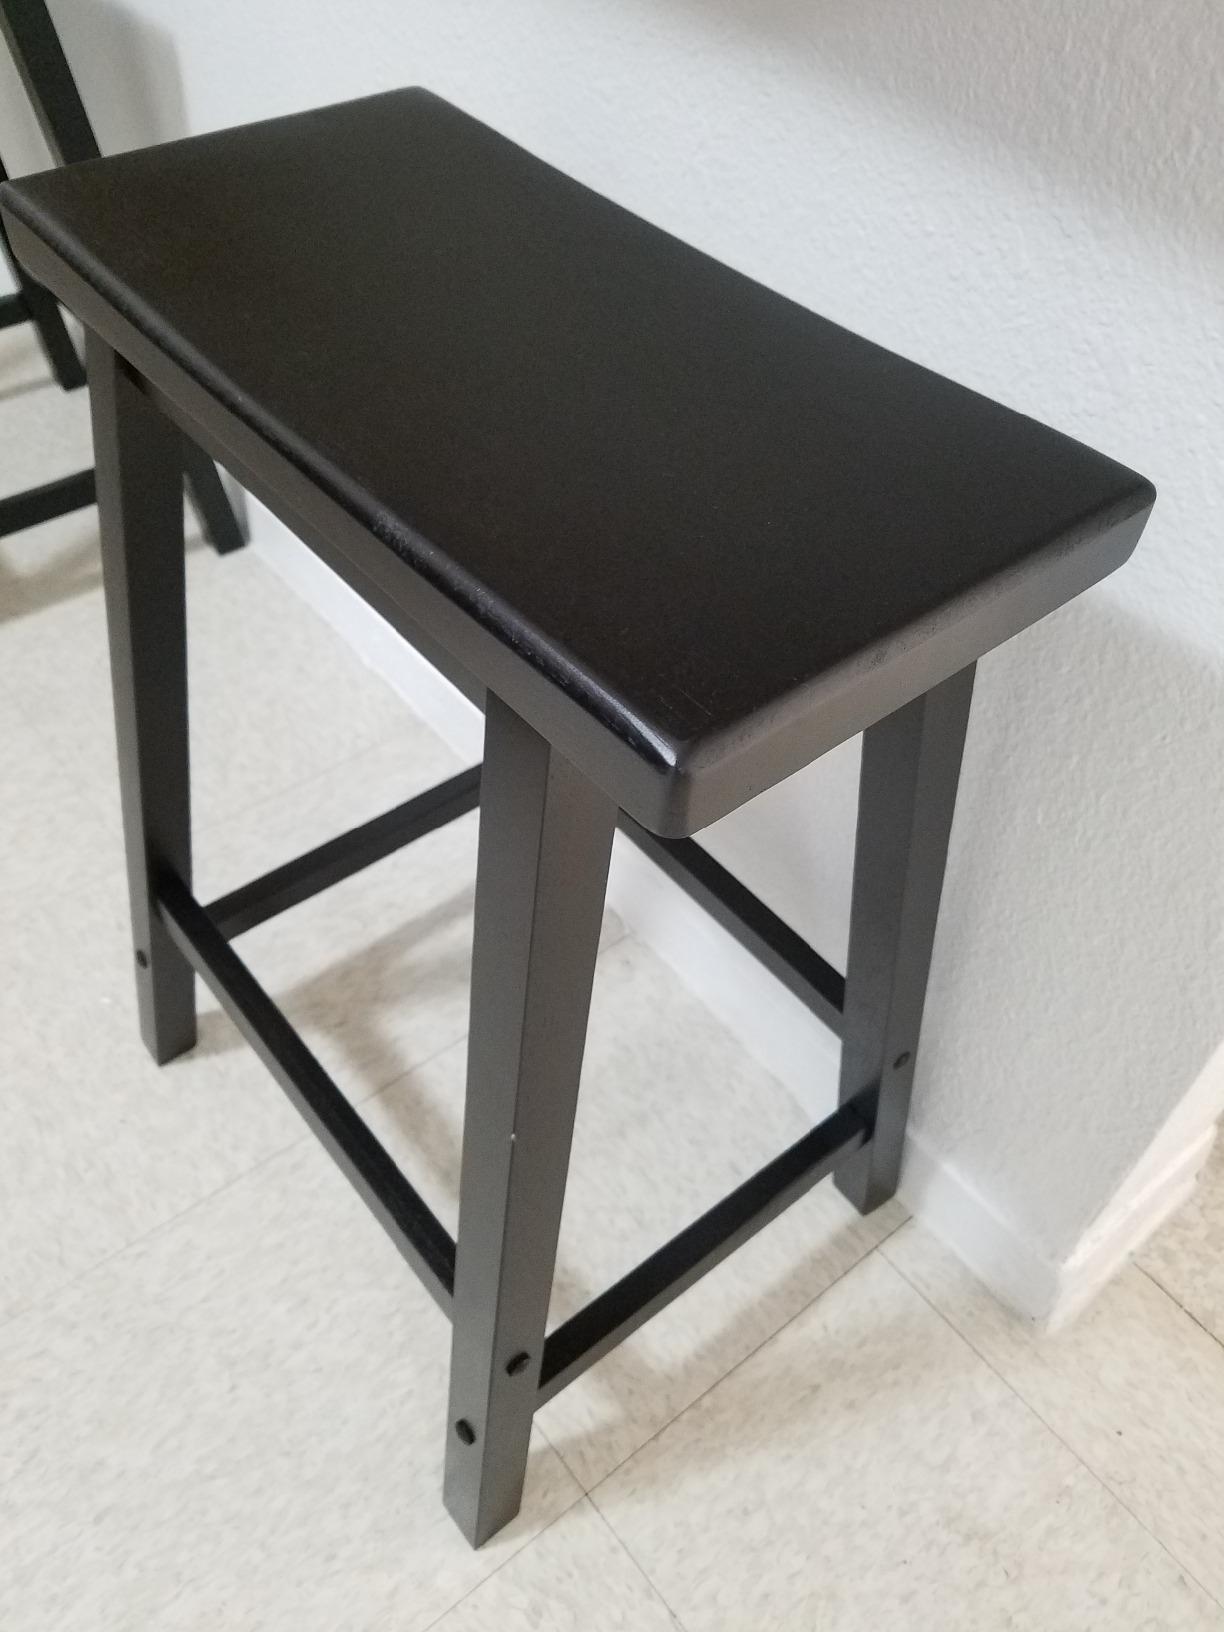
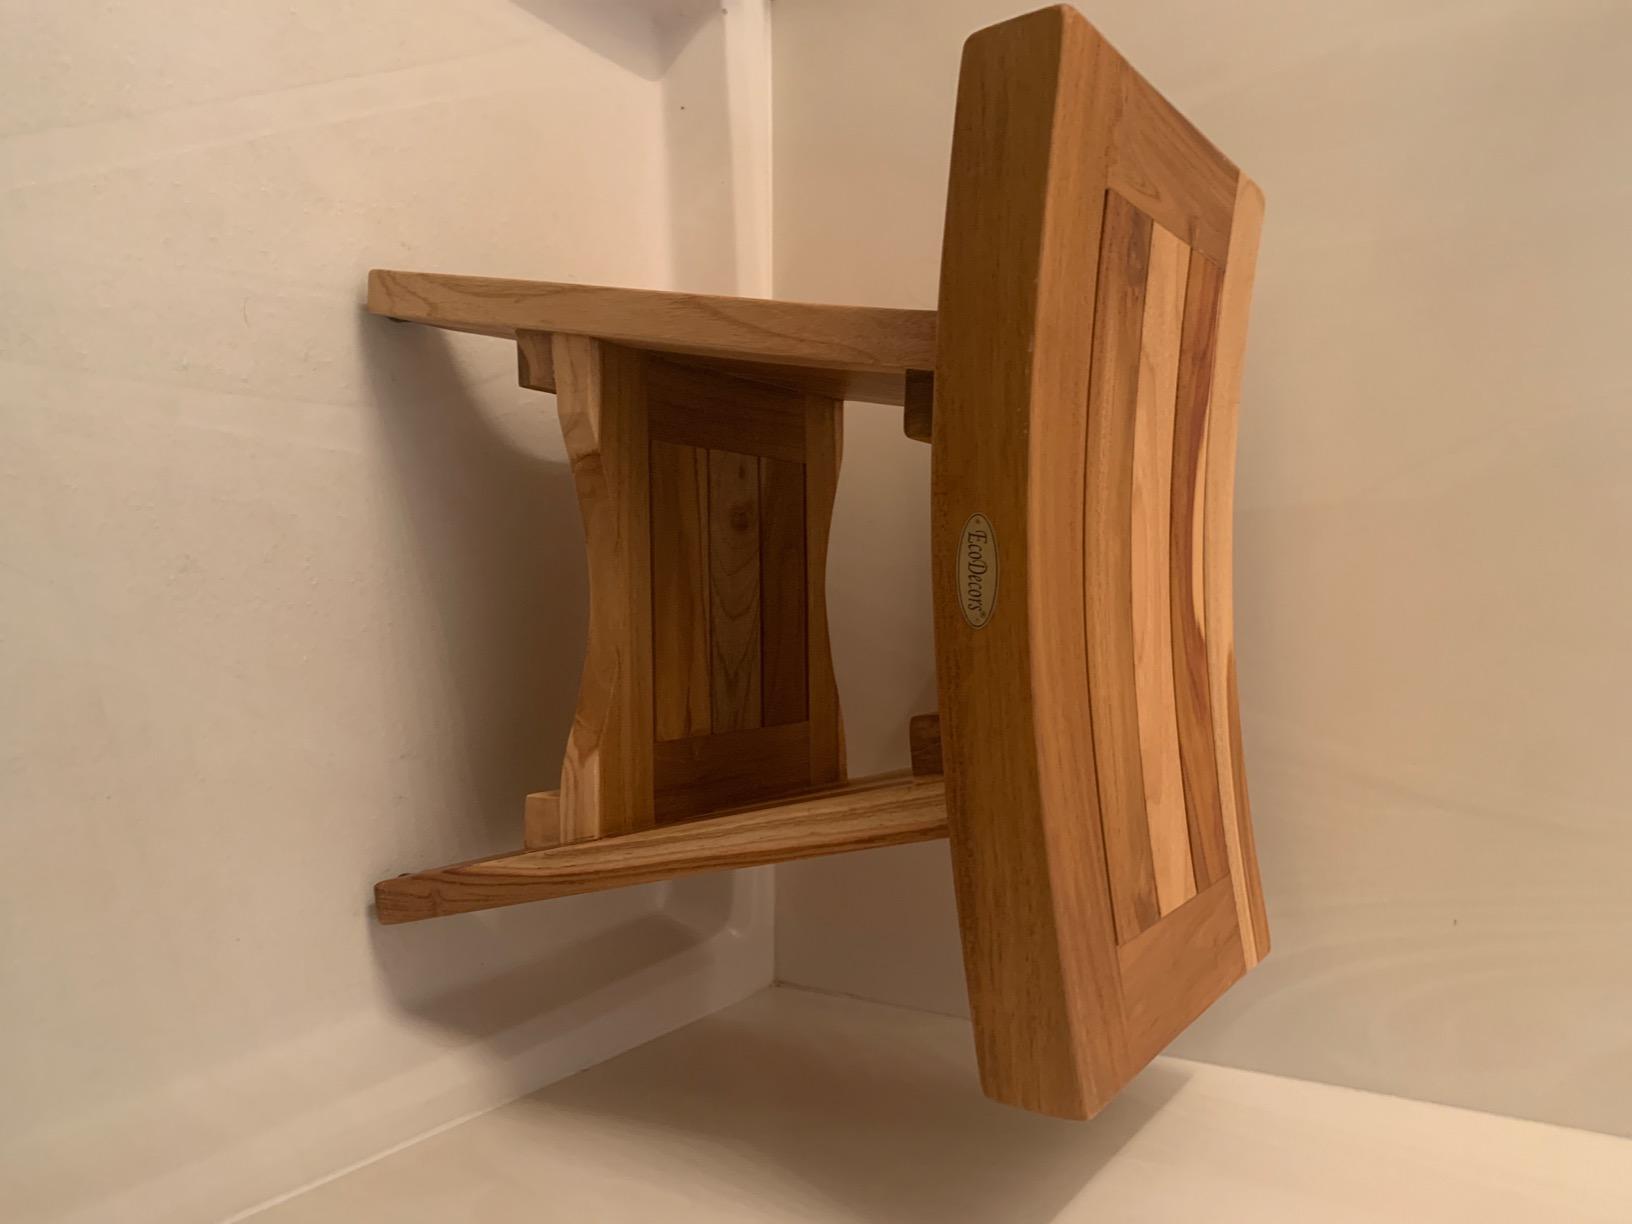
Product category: stool
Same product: no